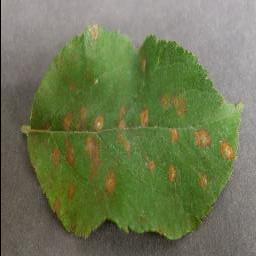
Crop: apple
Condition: cedar_rust